Nybøllegård, Funen

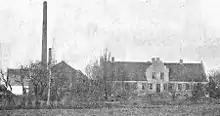
Nybøllegård in 1906

Nybøllegård is a manor house in Funen, Denmark. It has been in the possession of a number of Danish noble families, including the Rosenkrantz and Bille families.